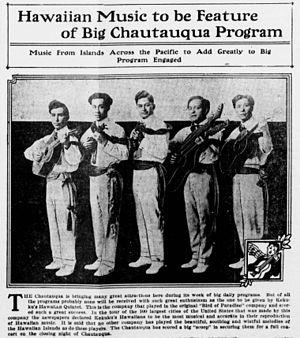
Joseph Kekuku, né Joseph Kekuku’upenakana’iaupuniokamehameha Apuakehau est l'inventeur de la guitare steel.